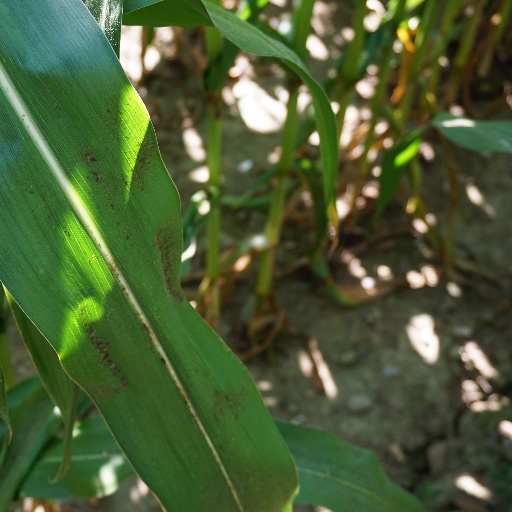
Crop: maize; corn